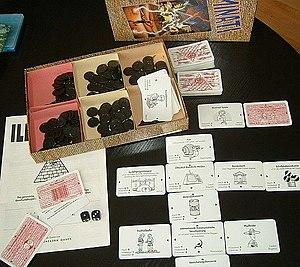
Illuminati est un jeu de société qui se présente sous la forme d'un jeu de cartes conçu par Steve Jackson et édité par Steve Jackson Games. Il ne s'agit cependant ni d'un jeu de levées ni d'un jeu de cartes à collectionner. Ce jeu parodique met en scène des sociétés secrètes en compétition les unes avec les autres pour contrôler le monde. Le joueur, pour y parvenir, manipule diverses sociétés secrètes pour des actions légales ou illégales voire mystiques. Le jeu se moque autant des théories du complot que de ceux qui n'y croient pas. On peut y jouer de 2 à 7 personnes pour des parties qui durent de une à cinq heures en fonction du nombre de joueurs présents autour de la table.